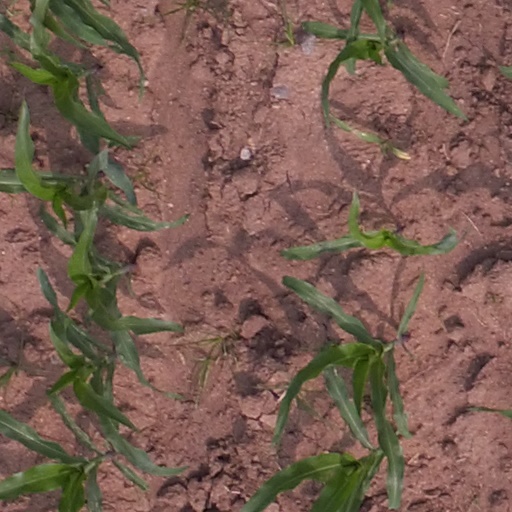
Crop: maize; corn